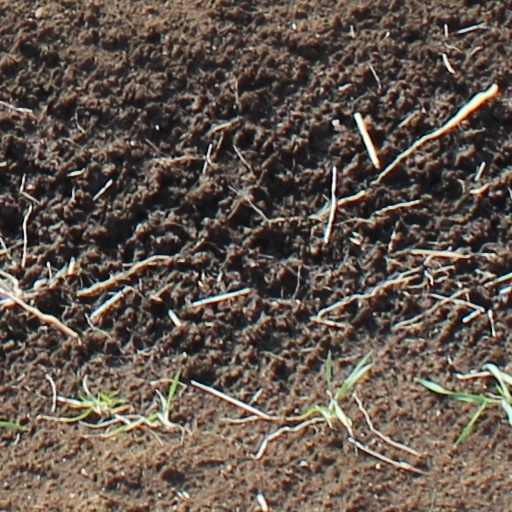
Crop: wheat